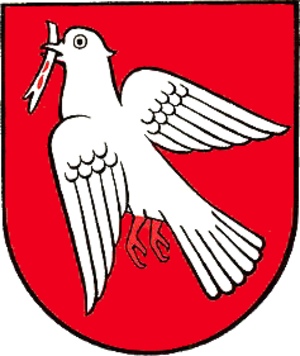
Pfäfers est une commune suisse du canton de Saint-Gall, située dans la circonscription électorale de Sarganserland.